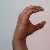
The image shows a hand gesture representing the letter 'C' in Indian Sign Language.